Russian Wikipedia

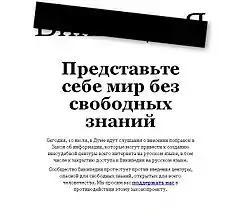
Russian Wikipedia Main Page during 10 July 2012 blackout. "Imagine a world without free knowledge" written.

On 10 July 2012, Russian Wikipedia closed access to its content for 24 hours in protest against proposed amendments to Russia's Information Act (Bill No. 89417-6) regulating the accessibility of Internet-based information to children. Among other things, the bill stipulates the creation and country-wide enforcement of blacklists, which would block access to forbidden sites. Several aspects of this amendment drew criticism from various civil rights activists and Internet providers.